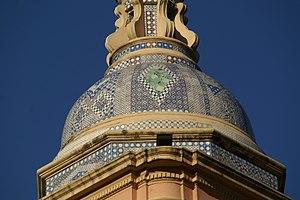
La province de Córdoba est une province de l'Argentine. Située dans le centre-nord du pays, elle est parfois appelée le « Cœur de l'Argentine ». Sa capitale est Córdoba, la deuxième plus grande ville du pays. La province a une superficie de 165 321 km² et une population de 3 567 654 habitants en 2015, ce qui en fait la deuxième province la plus peuplée du pays, après celle de Buenos Aires.